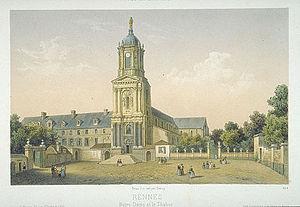
Vue animée et en couleurs de Notre-Dame et du Thabor, avec en premier plan la place animée par des personnages.
Auguste Victor Deroy né en 1823 à Paris et mort en 1906 à Maintenon est un dessinateur, graveur et lithographe français.